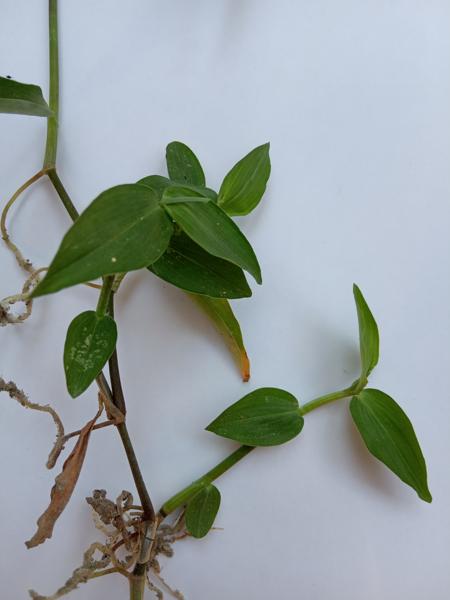
Weed species: Commelina benghalensis